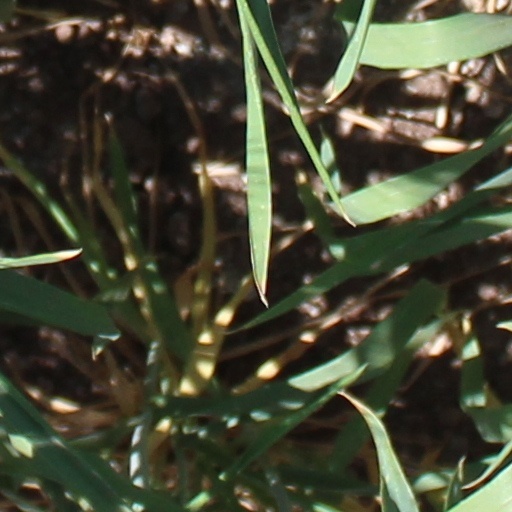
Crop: wheat